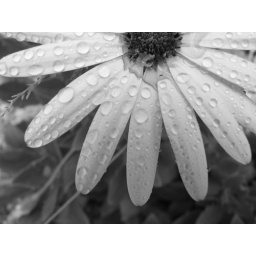
i really like these flowers in black and white